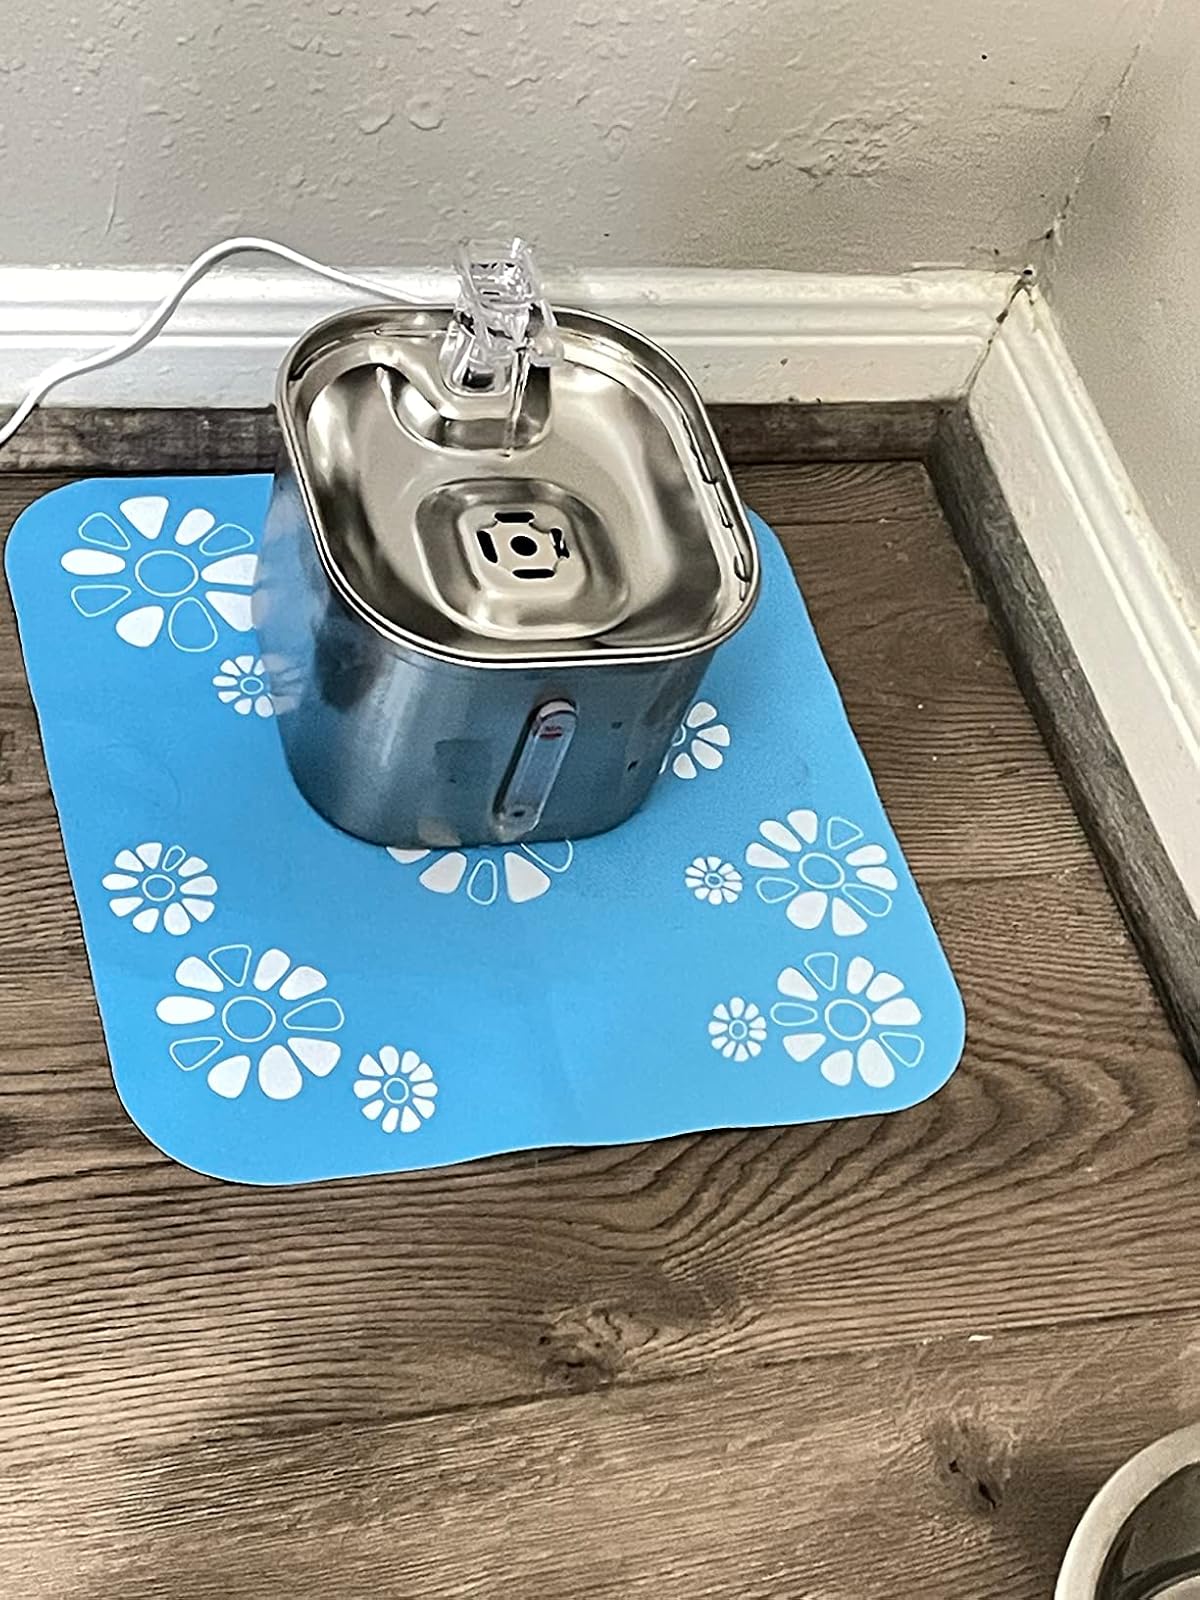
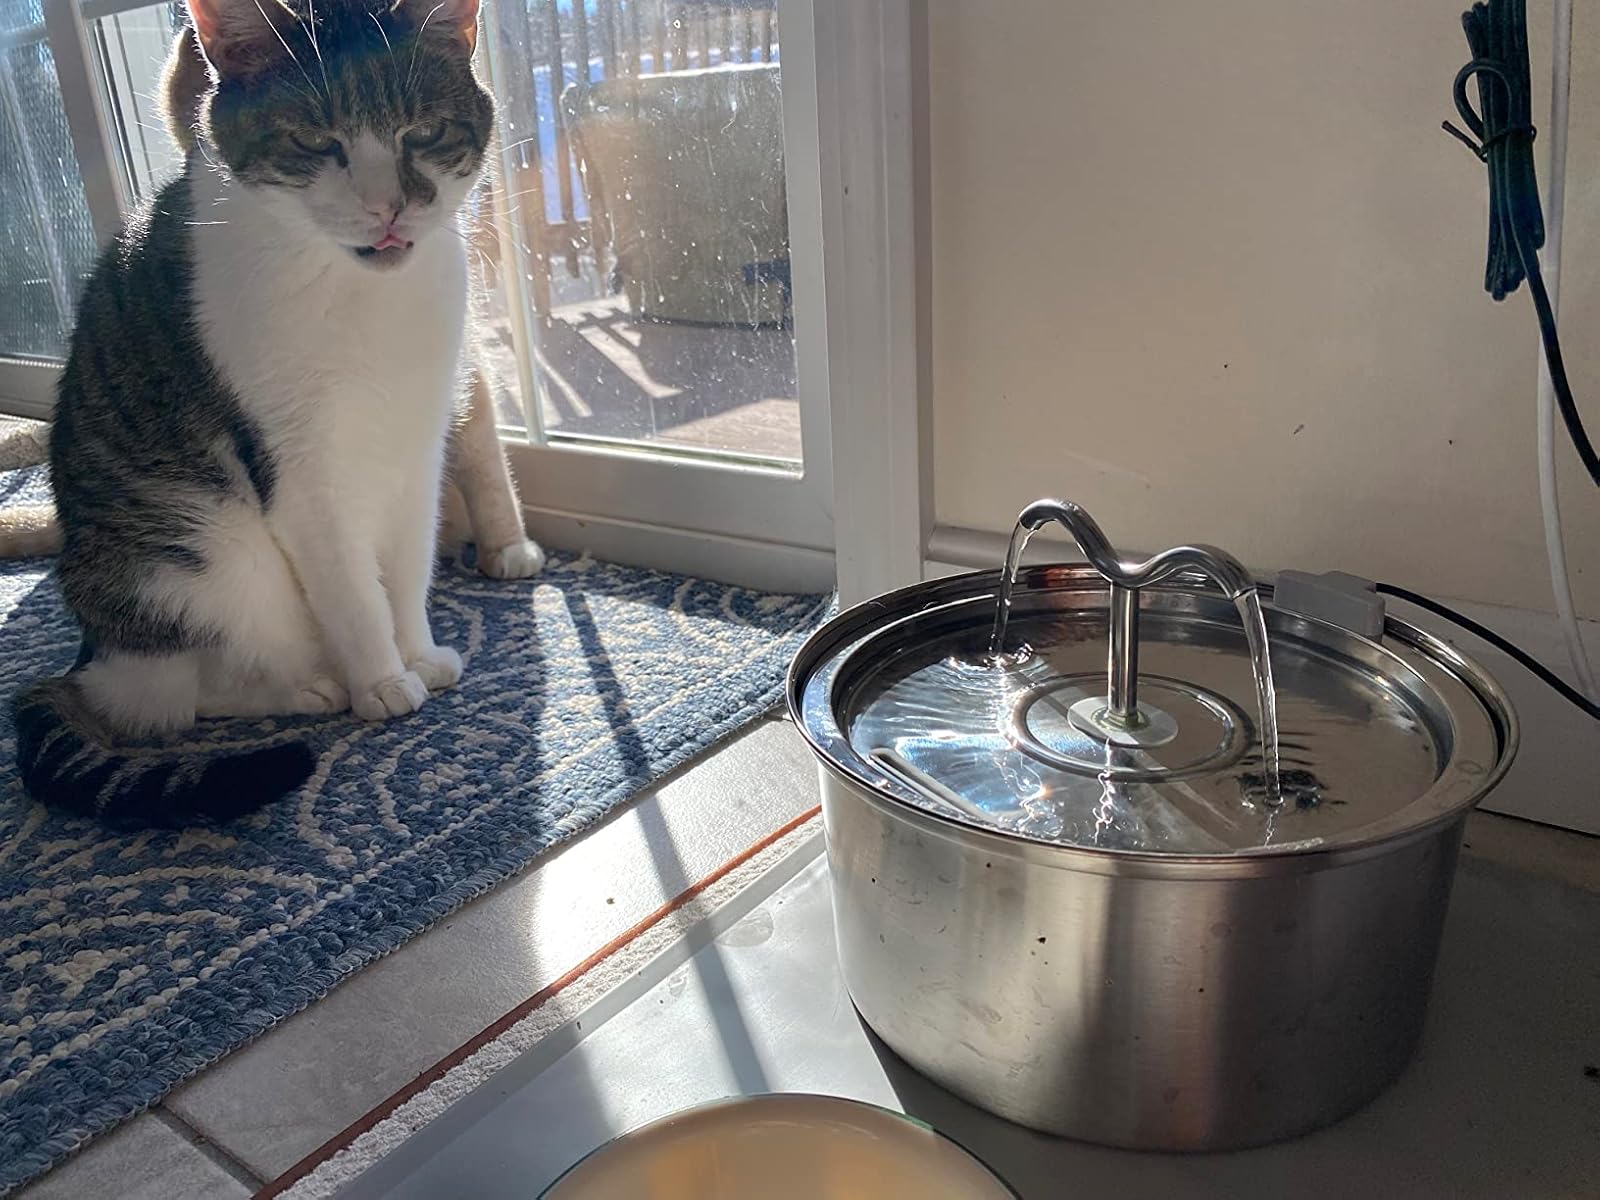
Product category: items_bowl
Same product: no